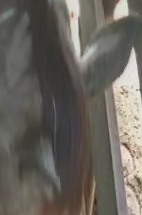
Face region: ears (position_of_ears)
Pain indicator: moderately_present